Miramar, Goa

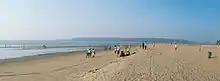
Miramar Beach

Situated at the confluence of the Mandovi River and the Arabian Sea, it is a small beach that occasionally hosts some events. There are several educational institutions in the surrounding vicinity, including Dhempe College of Arts and Science, V. M. Salgaonkar College of Law and Sharada Mandir High School. Clube Gaspar de Dias and a popular café are nearby.